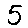
Label: 5